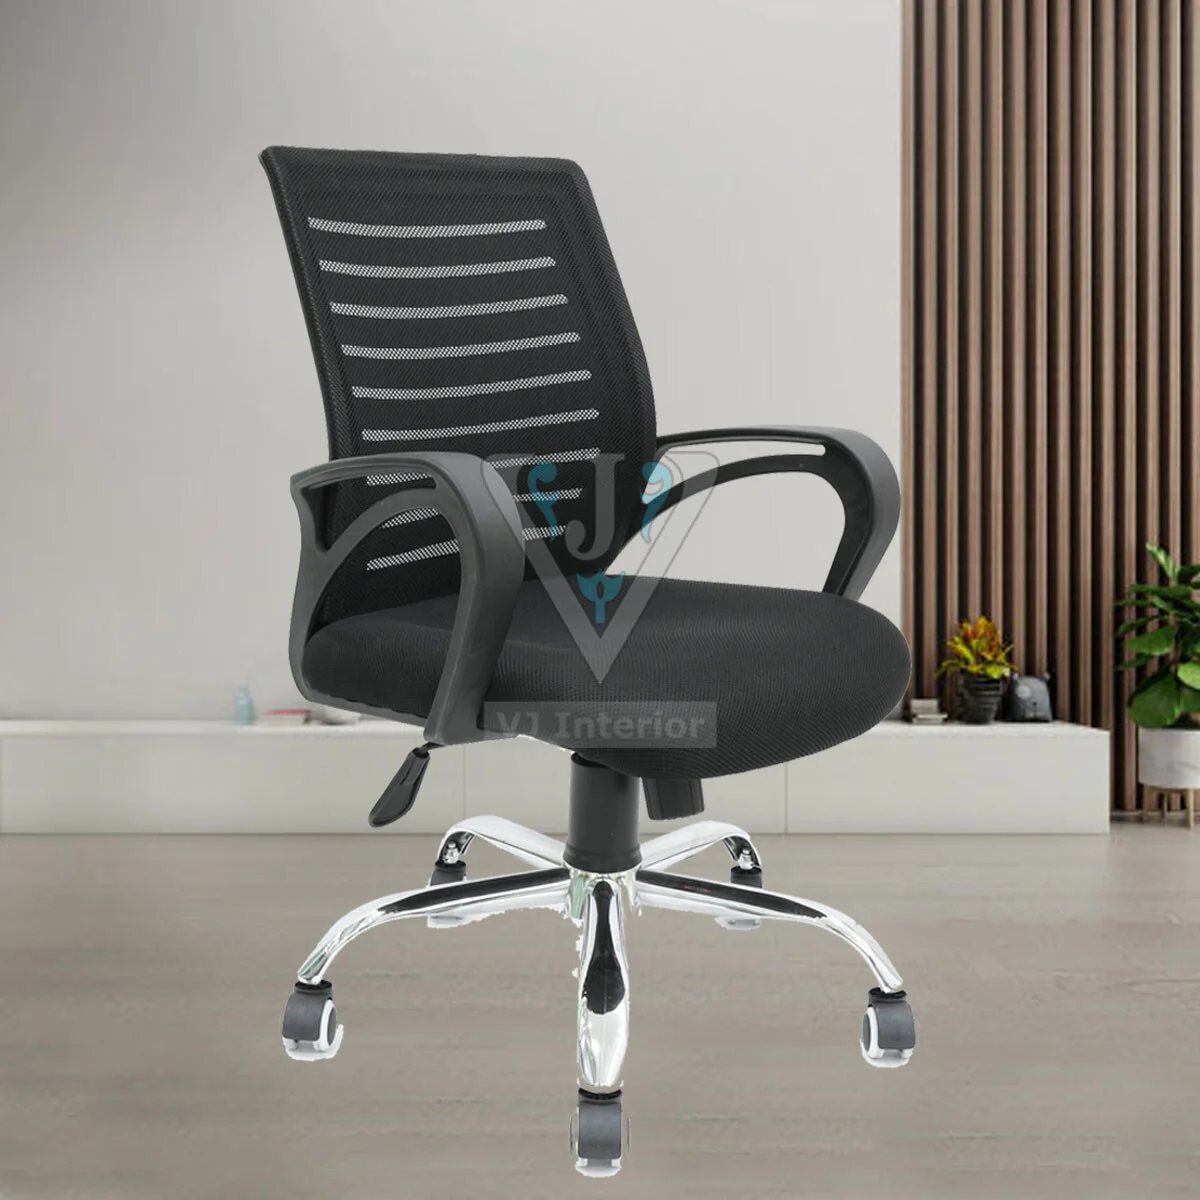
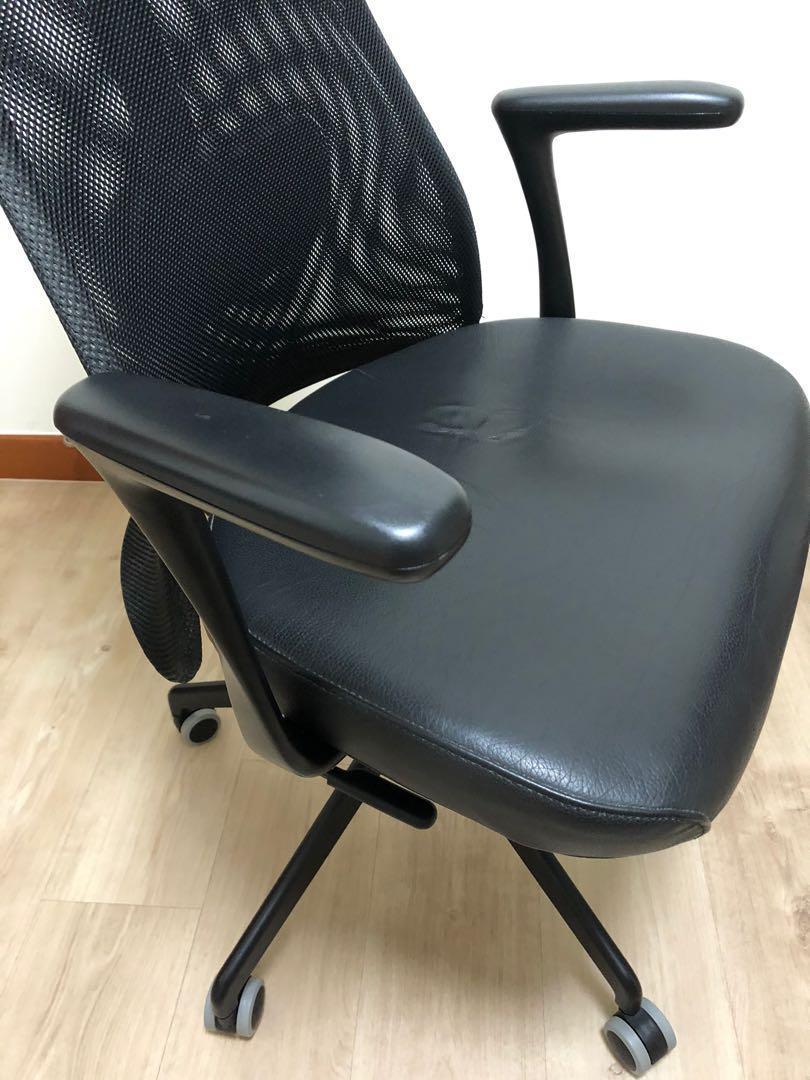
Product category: items_chair
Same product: no